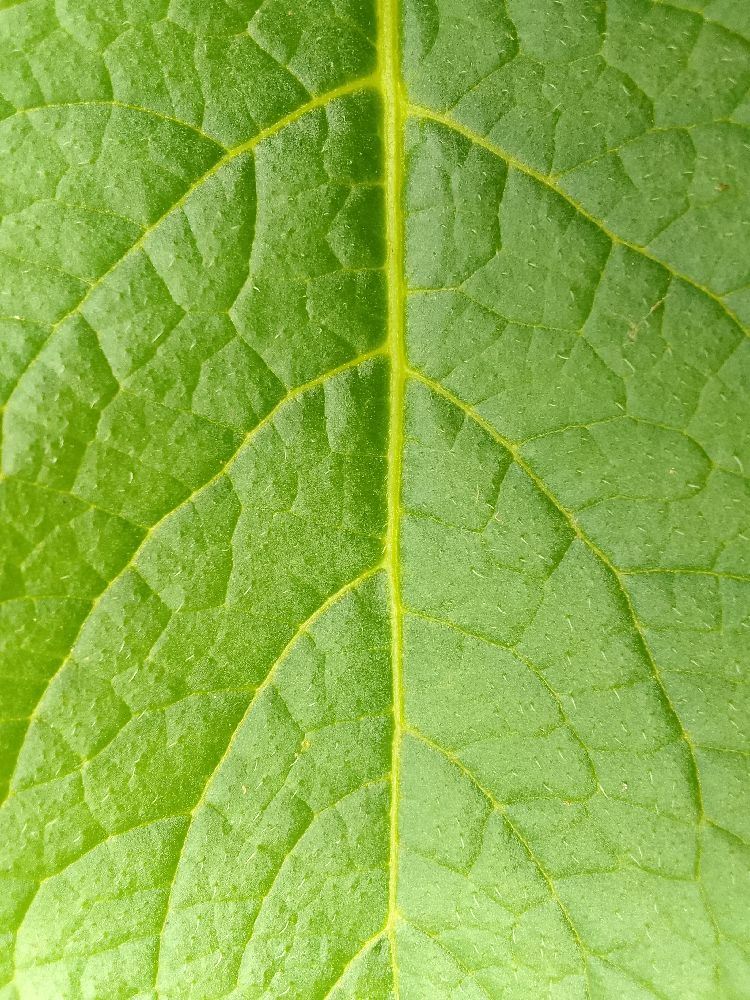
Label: Healthy